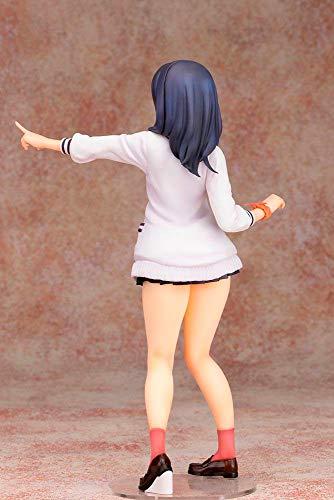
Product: Pulchra Ssss.Gridman: Rikka Takarada 1: 6 Scale PVC Figure
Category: Toys & Games | Toy Figures & Playsets
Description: Figure stands about 10.
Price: $180.30
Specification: ProductDimensions:4x3x10.2inches|ItemWeight:1.32pounds|ShippingWeight:1.32pounds(Viewshippingratesandpolicies)|ASIN:B07N856W97|Itemmodelnumber:DEC189062|Manufacturerrecommendedage:15yearsandup